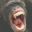
Label: chimpanzee